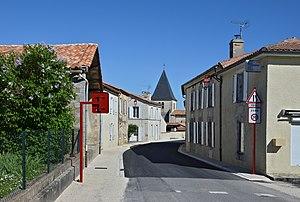
Rue principale (D 10) et clocher de l'église, Bors-de-Montmoreau, Charente, France.
Bors est une commune du Sud-Ouest de la France, située dans le département de la Charente.